Timeline of the COVID-19 pandemic in Canada

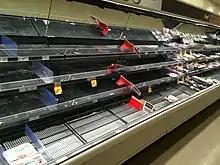
Shelves void of meat in a Regina supermarket as a result of panic buying

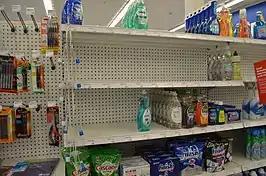

On March 4, 2020, Trudeau announced his creation of the Cabinet Committee on the federal response to the coronavirus disease, chaired by Chrystia Freeland, "to limit the spread of the virus" and to protect "the health and safety of all Canadians".